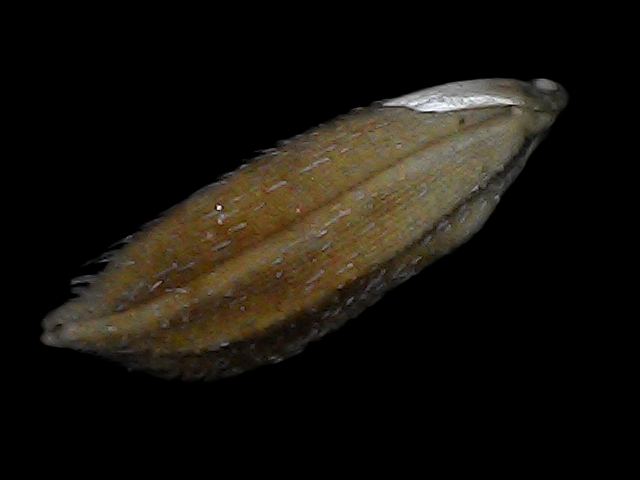
Rice variety: Bd91